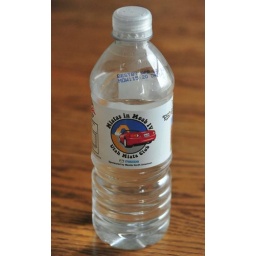
Special edition water bottle for the Miatas in Moab IV gathering